South Stack Formation

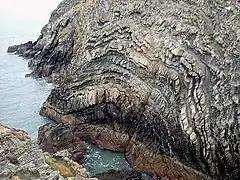
Folded metamorphosed sandstones of the South Stack Formation

The South Stack Formation is a sequence of Cambro-Ordovician (Furongian to Tremadocian) metasedimentary rocks exposed in northwestern Anglesey, North Wales. The outcrop of this formation at South Stack was chosen as one of the top 100 geosites in the United Kingdom by the Geological Society of London, for its display of small-scale folding.